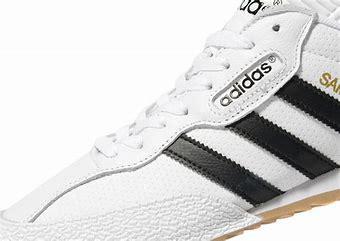
Brand: Adidas
Model: Samba